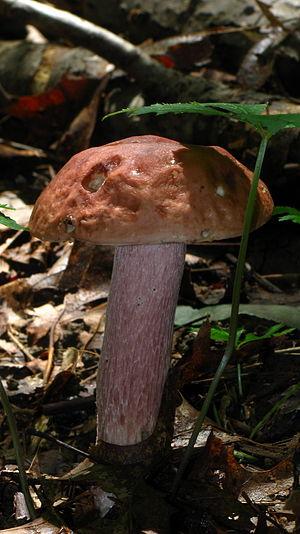
Xanthoconium separans, autrefois Boletus separans, est un champignon basidiomycètes du genre Xanthoconium dans la famille des boletaceae, semblable par sa forme et sa consistance à un bolet. On ne le trouve que sous les feuillus dans l'Est des Montagnes Rocheuses aux États-Unis. La surface jaune et pas d'olive de l'hyménium à maturité est sa caractéristiques typiques et la couleur du stipe brun-rosé son caractère distinctif. Les hyménophores jeunes sont aussi souvent de couleur brun rosé, mais ils vont vite devenir brunâtre à brun jaunâtre.